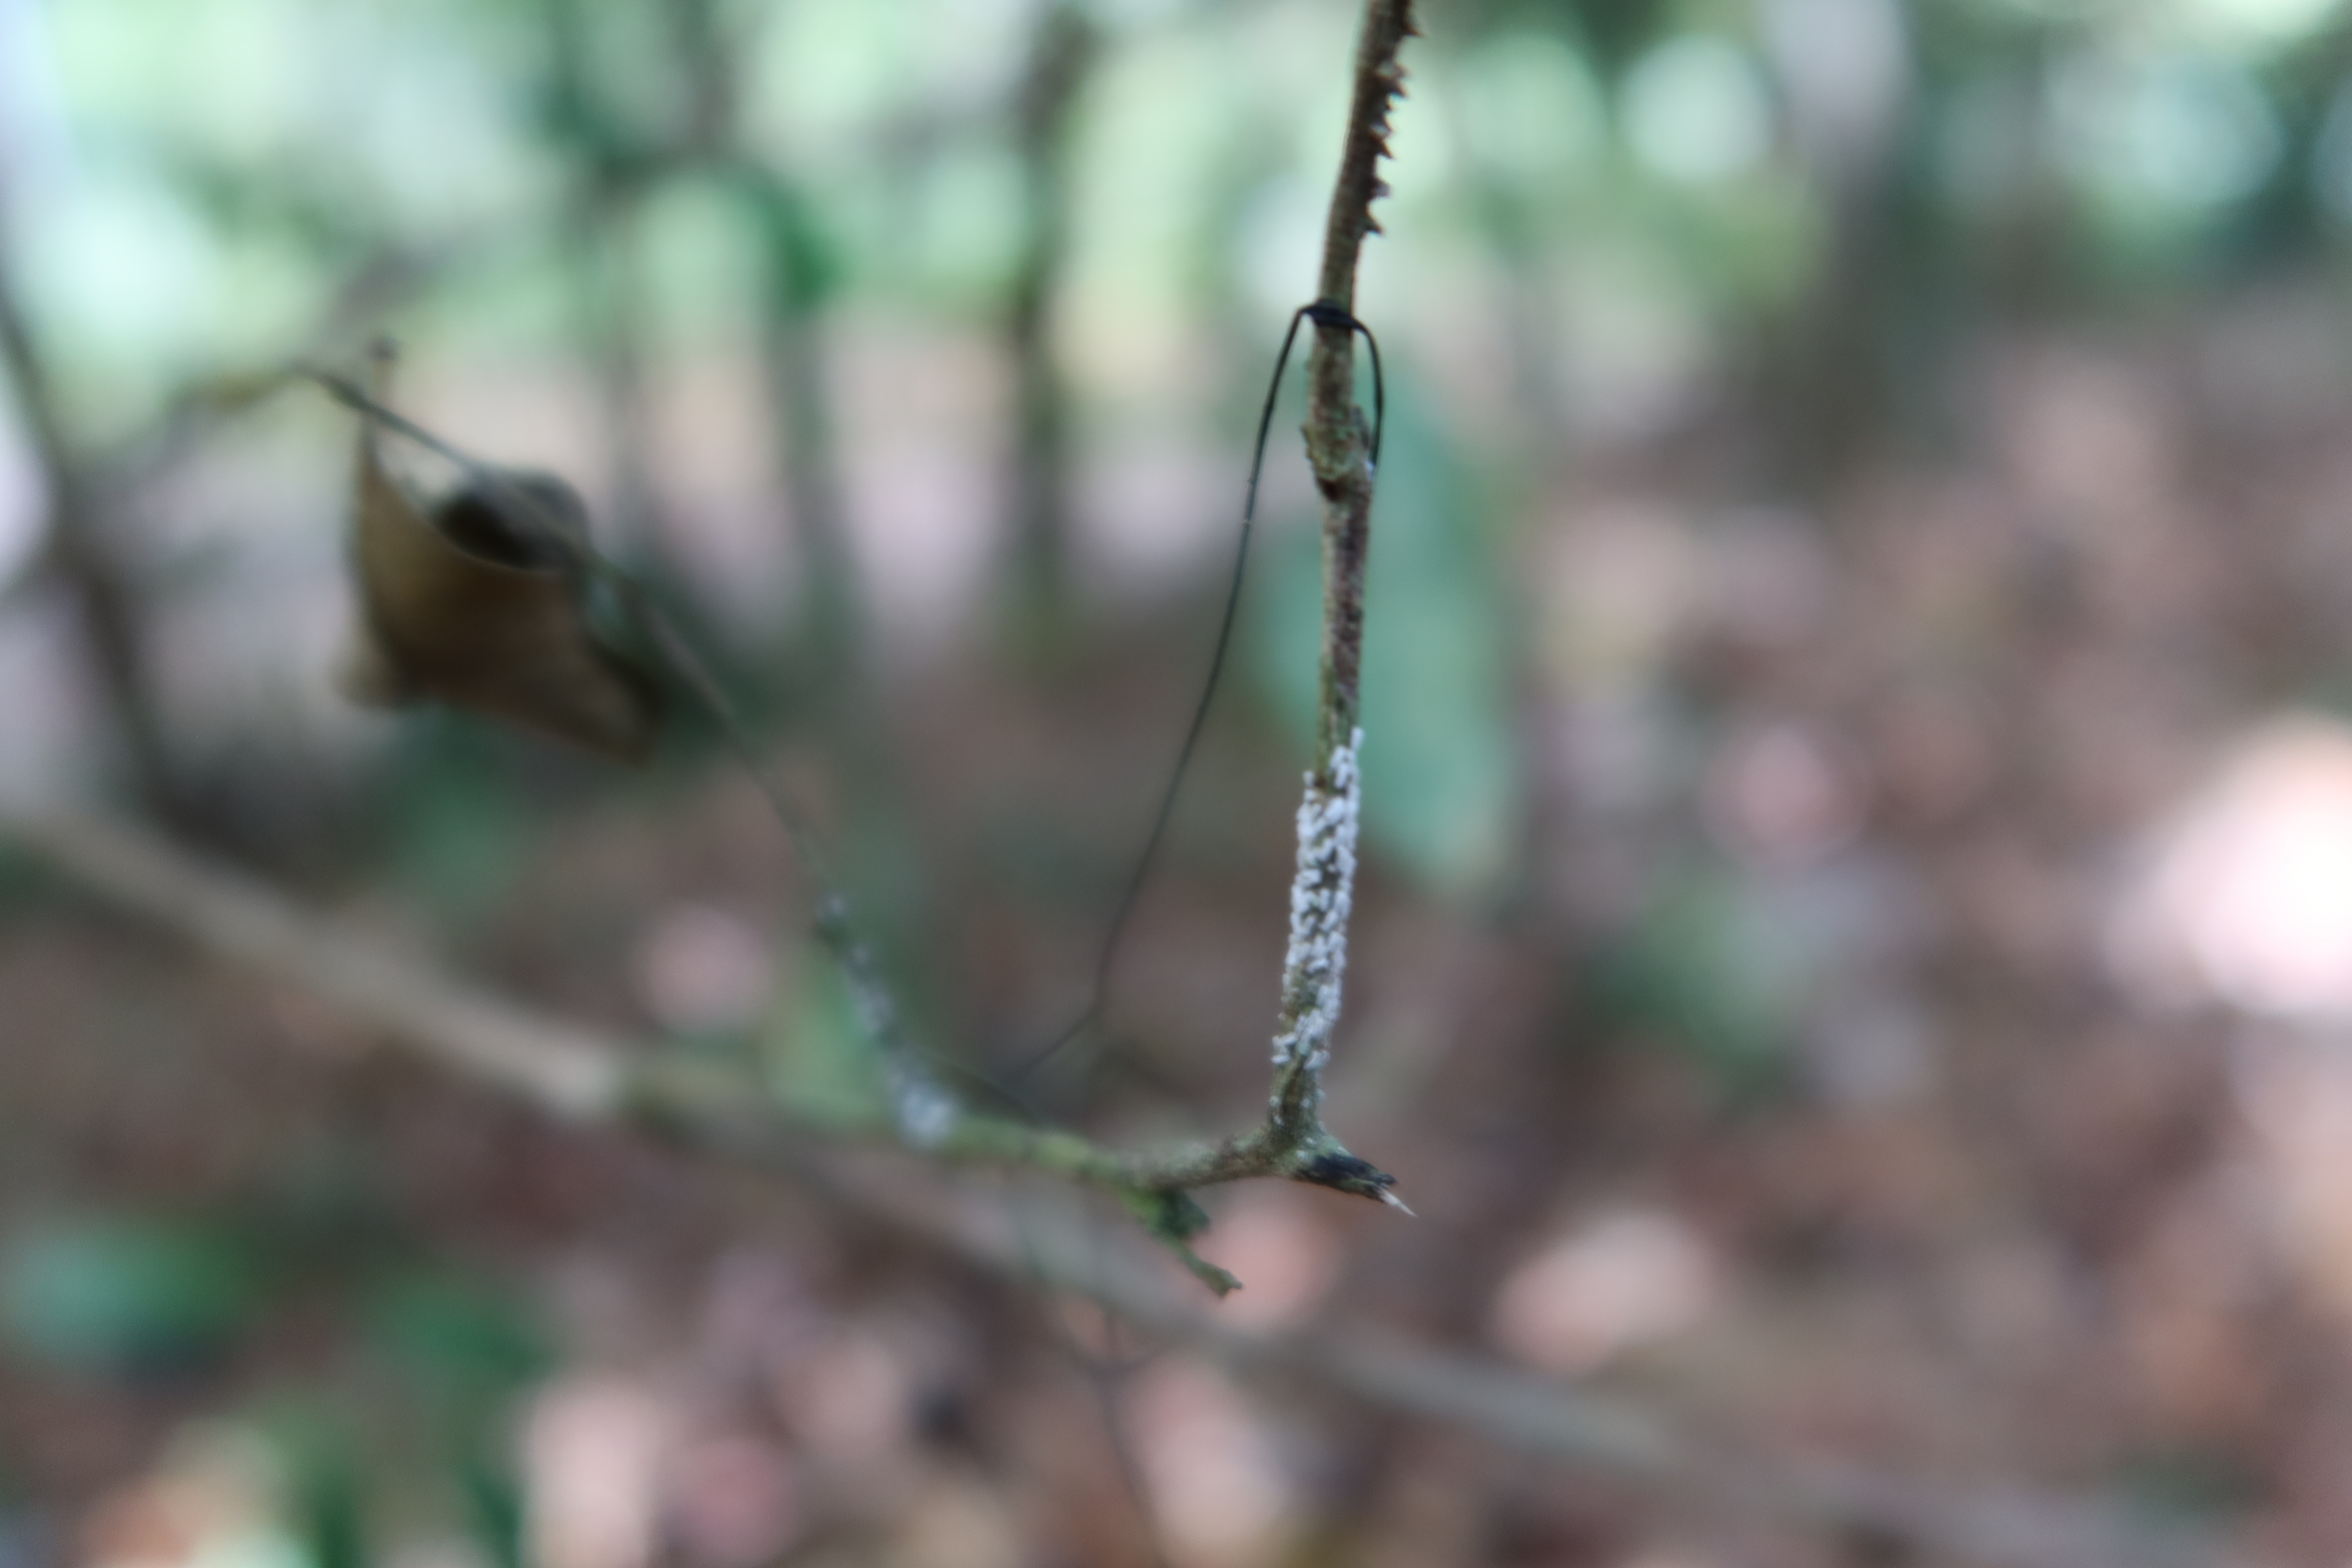
Label: Spiders